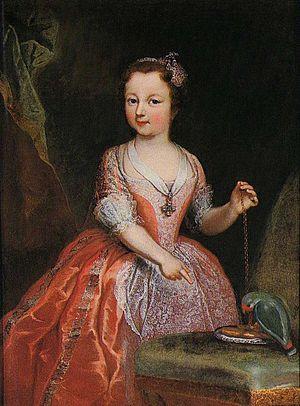
Maria Giovanna Clementi, dite La Clementina, née en 1692, et morte en 1761, est une peintre italienne, spécialisée dans les portraits.
Marie Louise de Savoie, née le 25 mars 1729 et mort le 22 juin 1767), était une princesse de Savoie.